Simca-Gordini T15

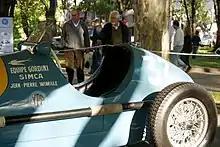
Simca-Gordini T15

The Simca-Gordini Type 15, also known simply as the Gordini Type 15, is an open-wheel race car, designed, developed, and built by French manufacturer Gordini, to compete in Formula One, and was produced between and .